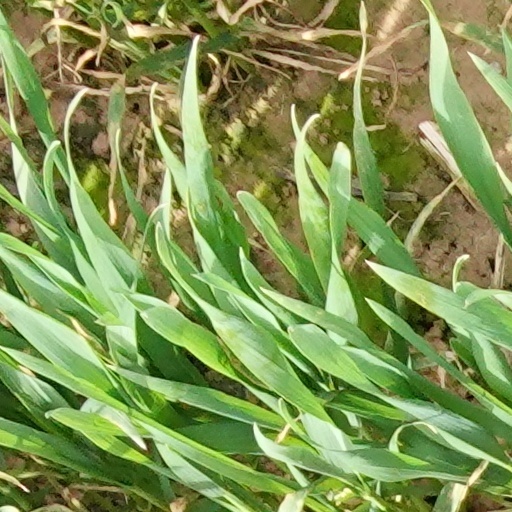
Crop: wheat